Which point is corresponding to the reference point?
Reference image:
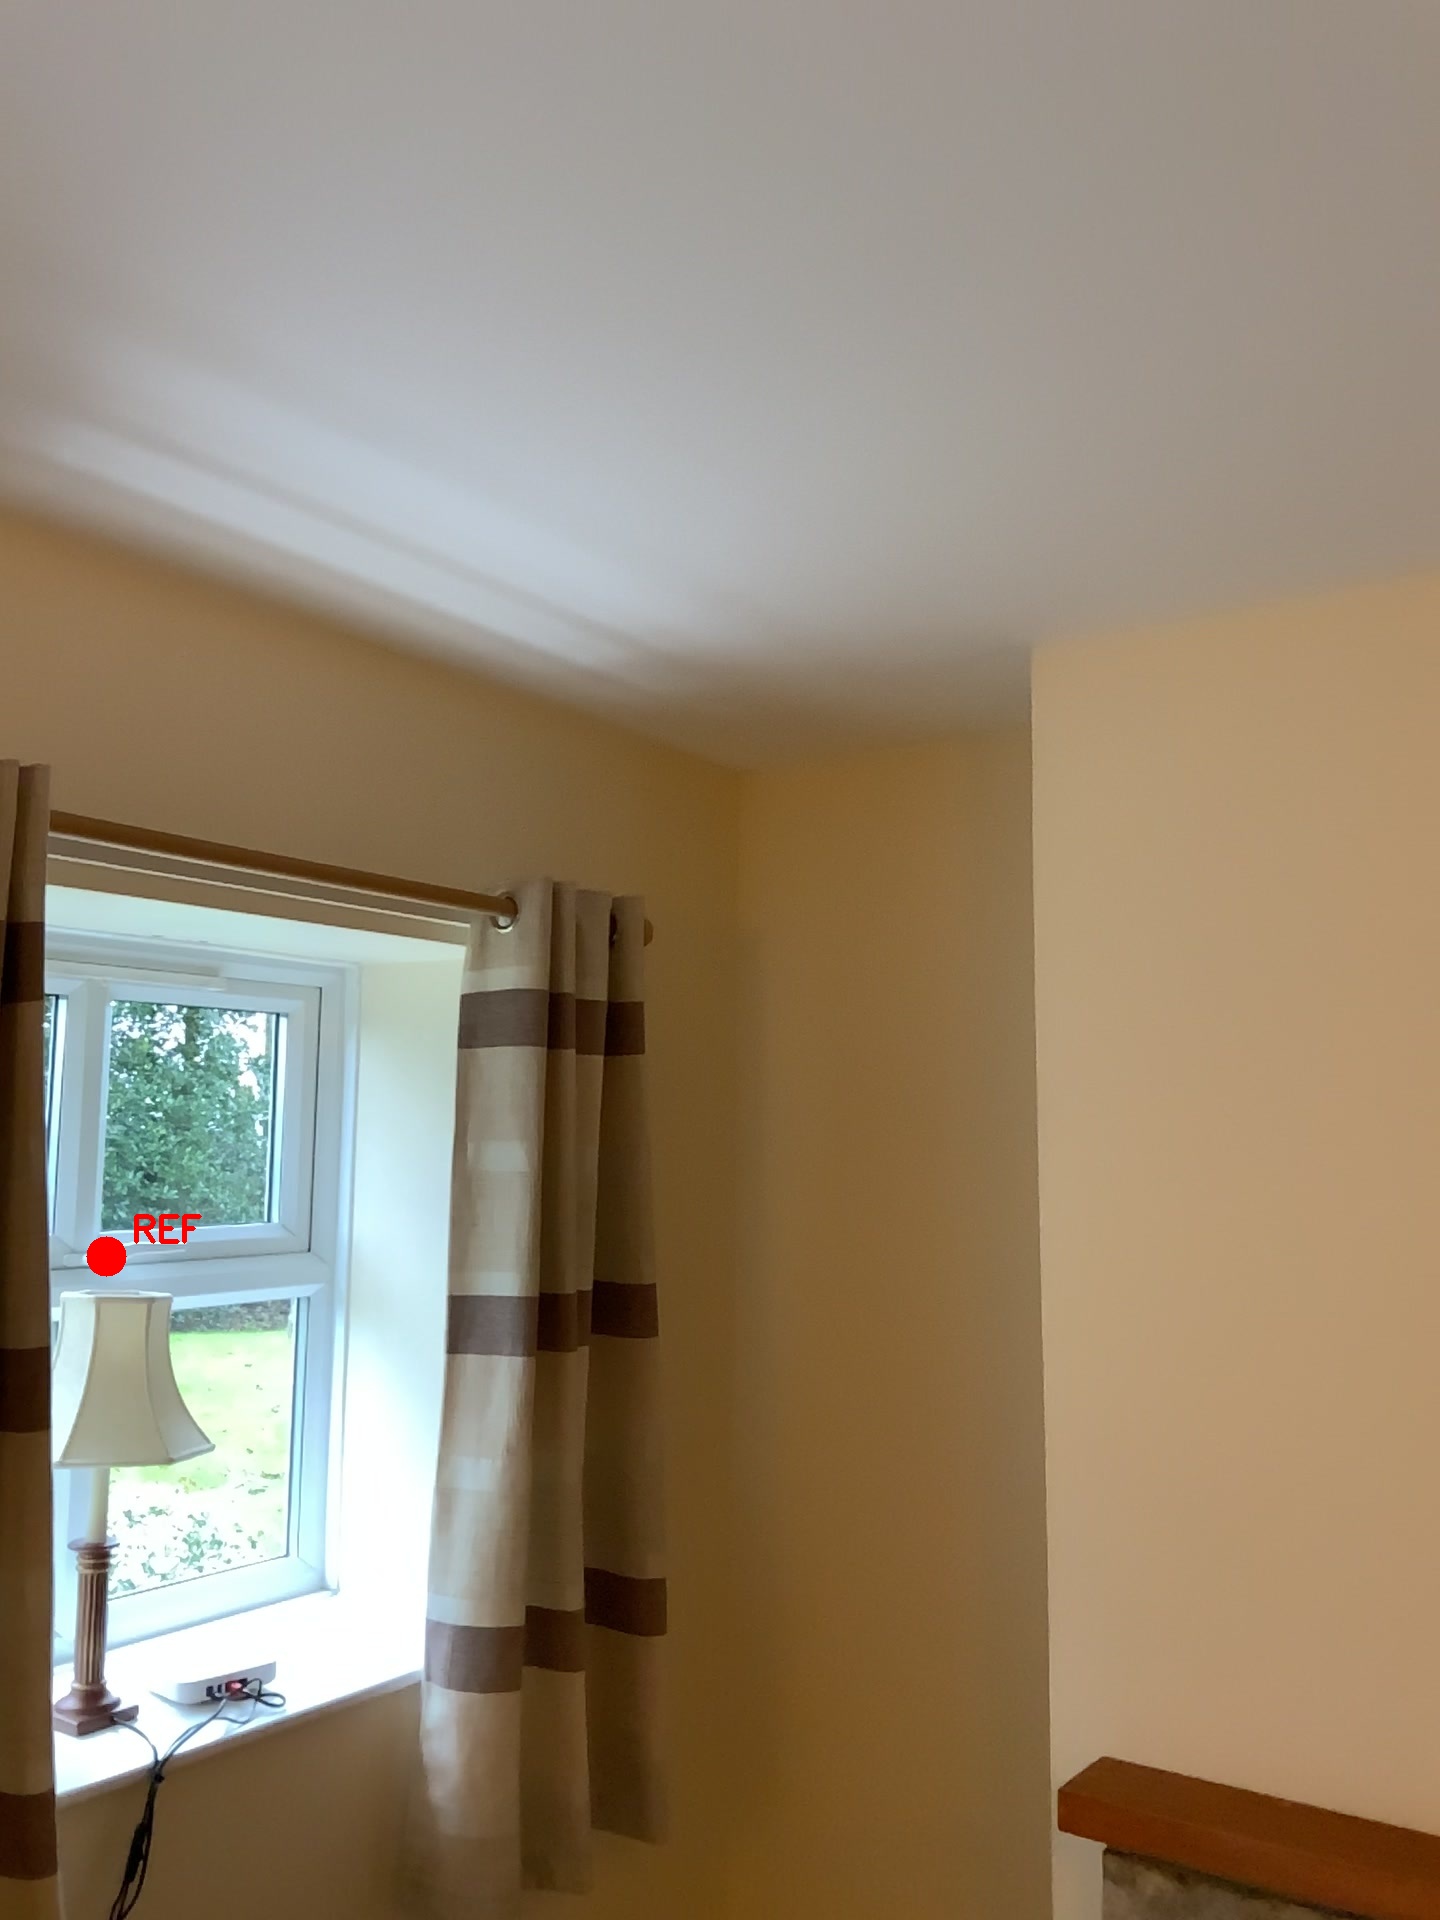
Option image:
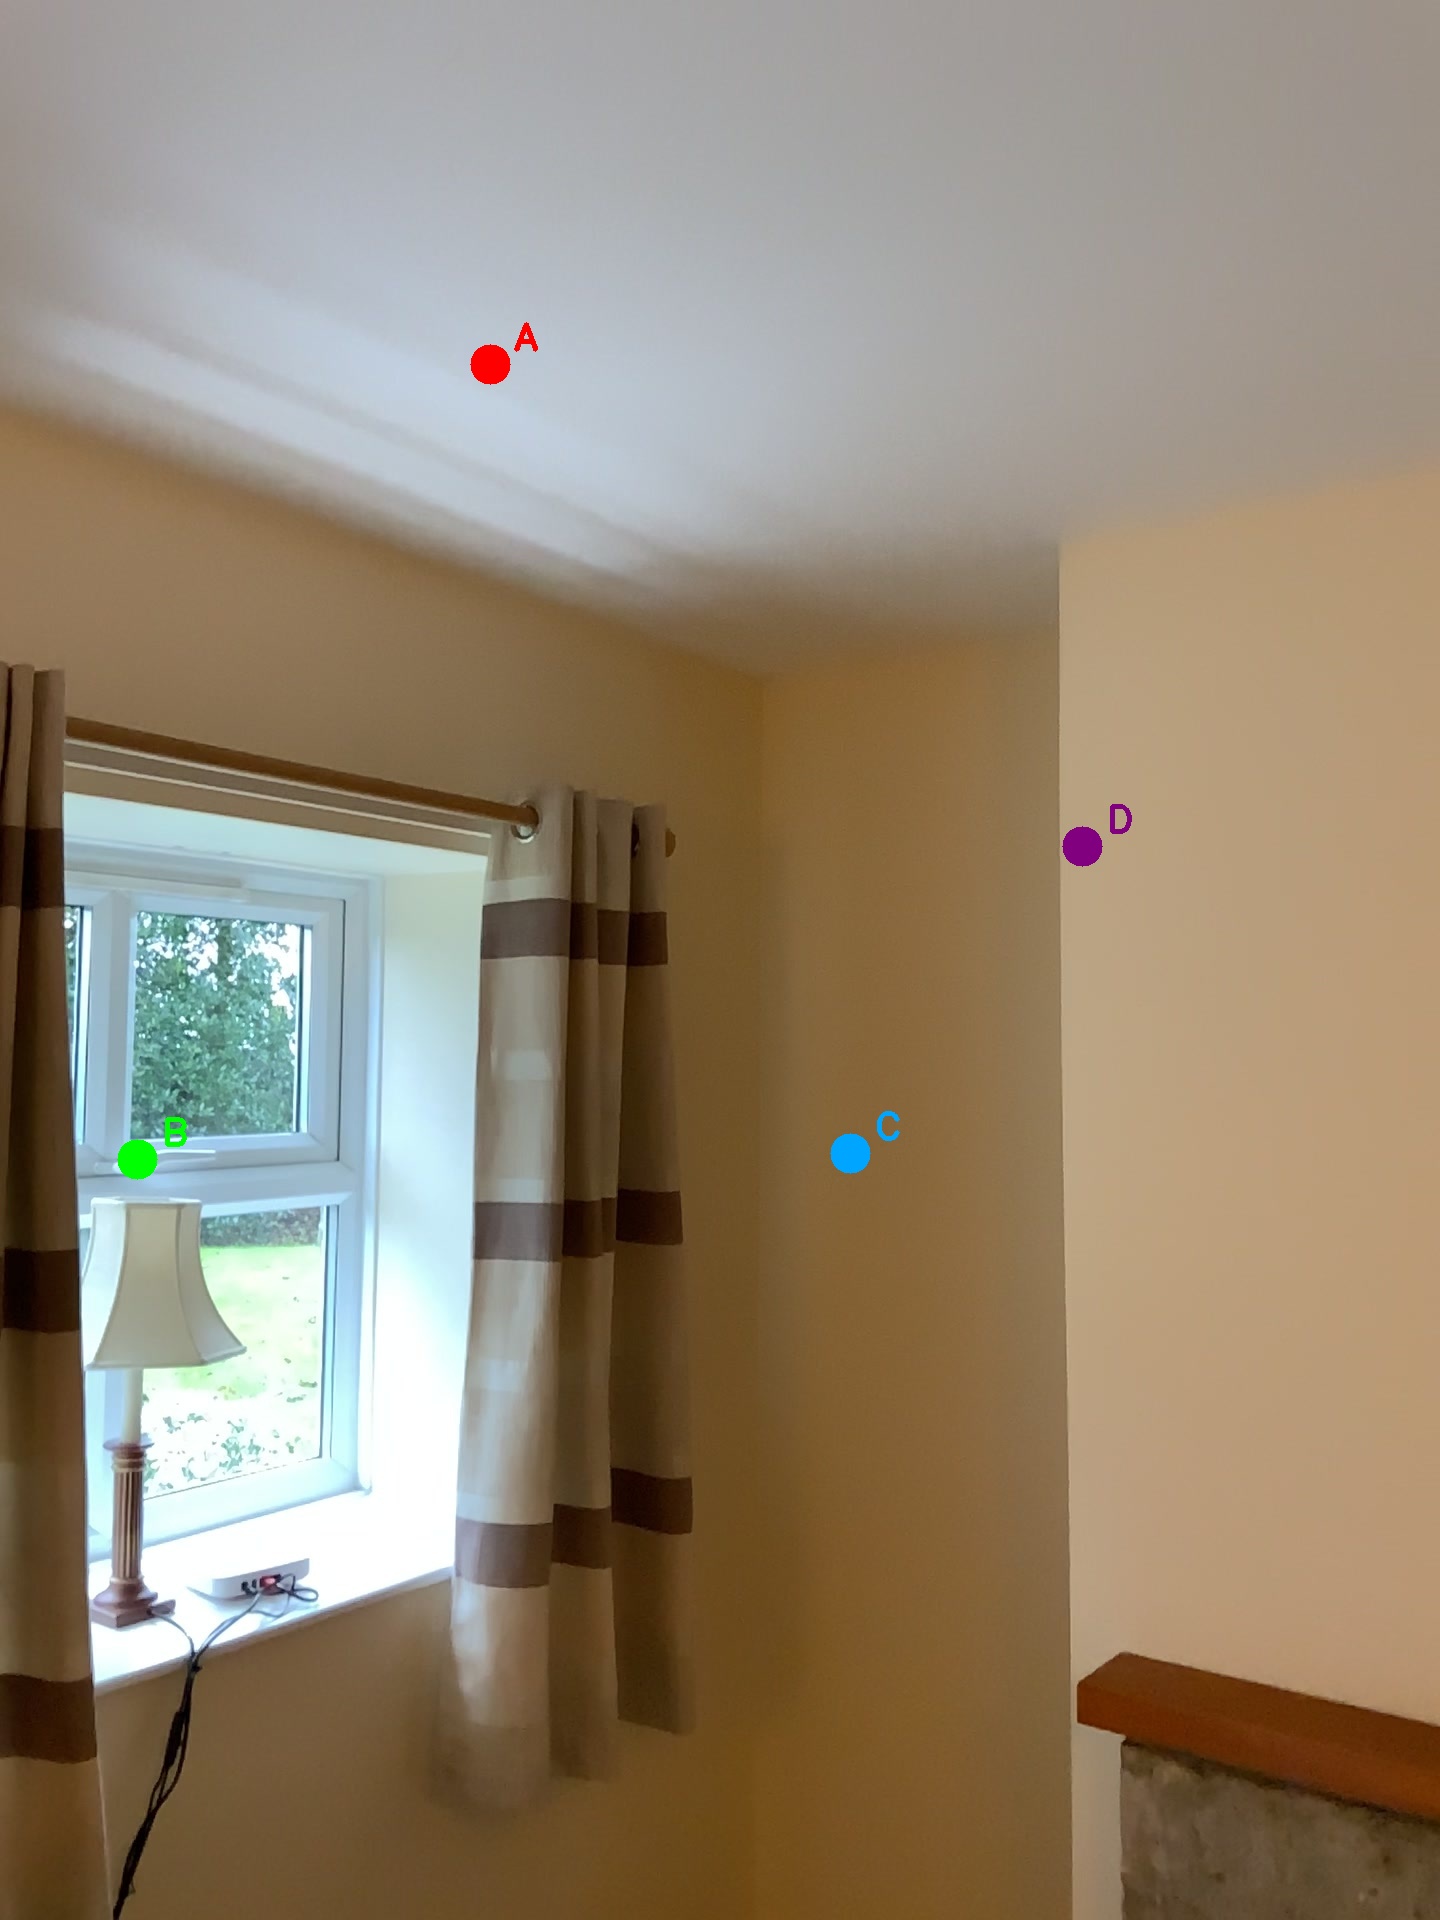
Choices:
Point A
Point B
Point C
Point D
Answer: (B)